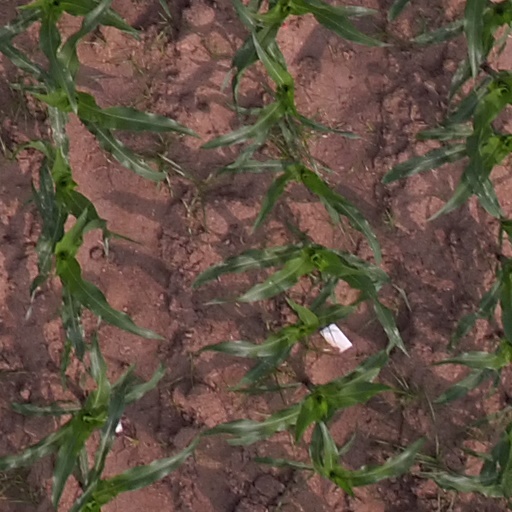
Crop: maize; corn